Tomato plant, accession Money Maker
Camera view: vertical (180 deg); turntable rotation: 120 degrees
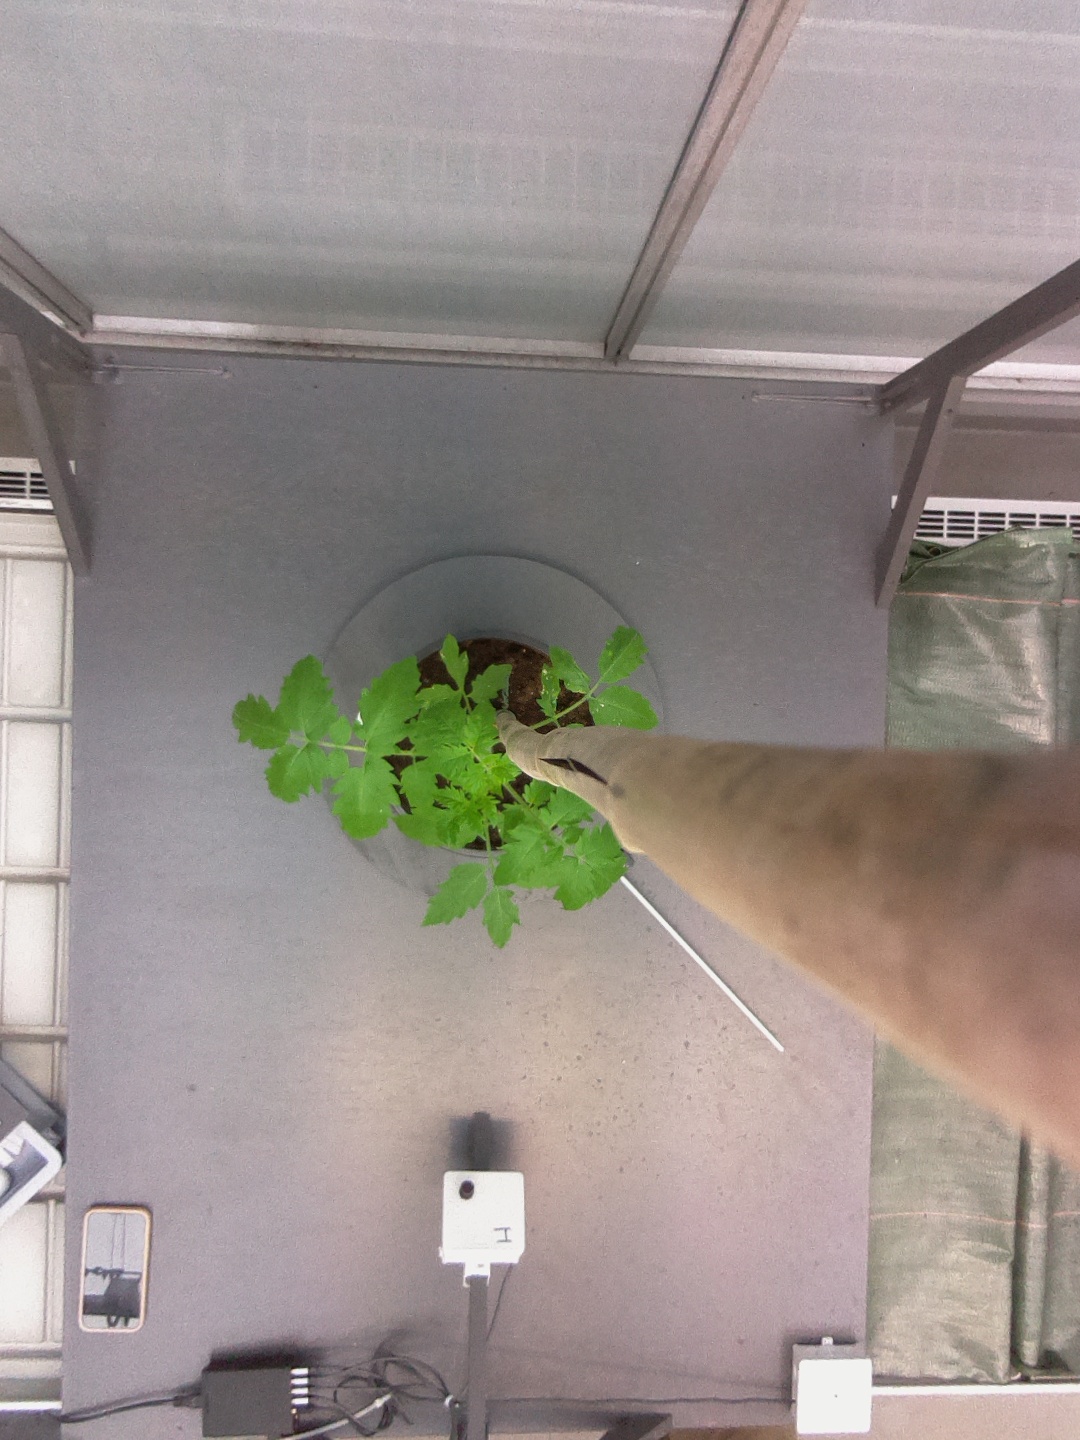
BBCH growth stage 13: 6 of true leaves visible